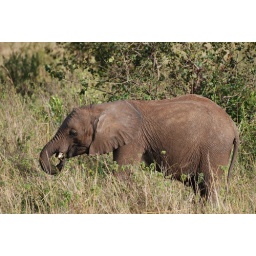
One of the group of 4 brown elephants we saw a few times throughout our stay in the Masai Mara